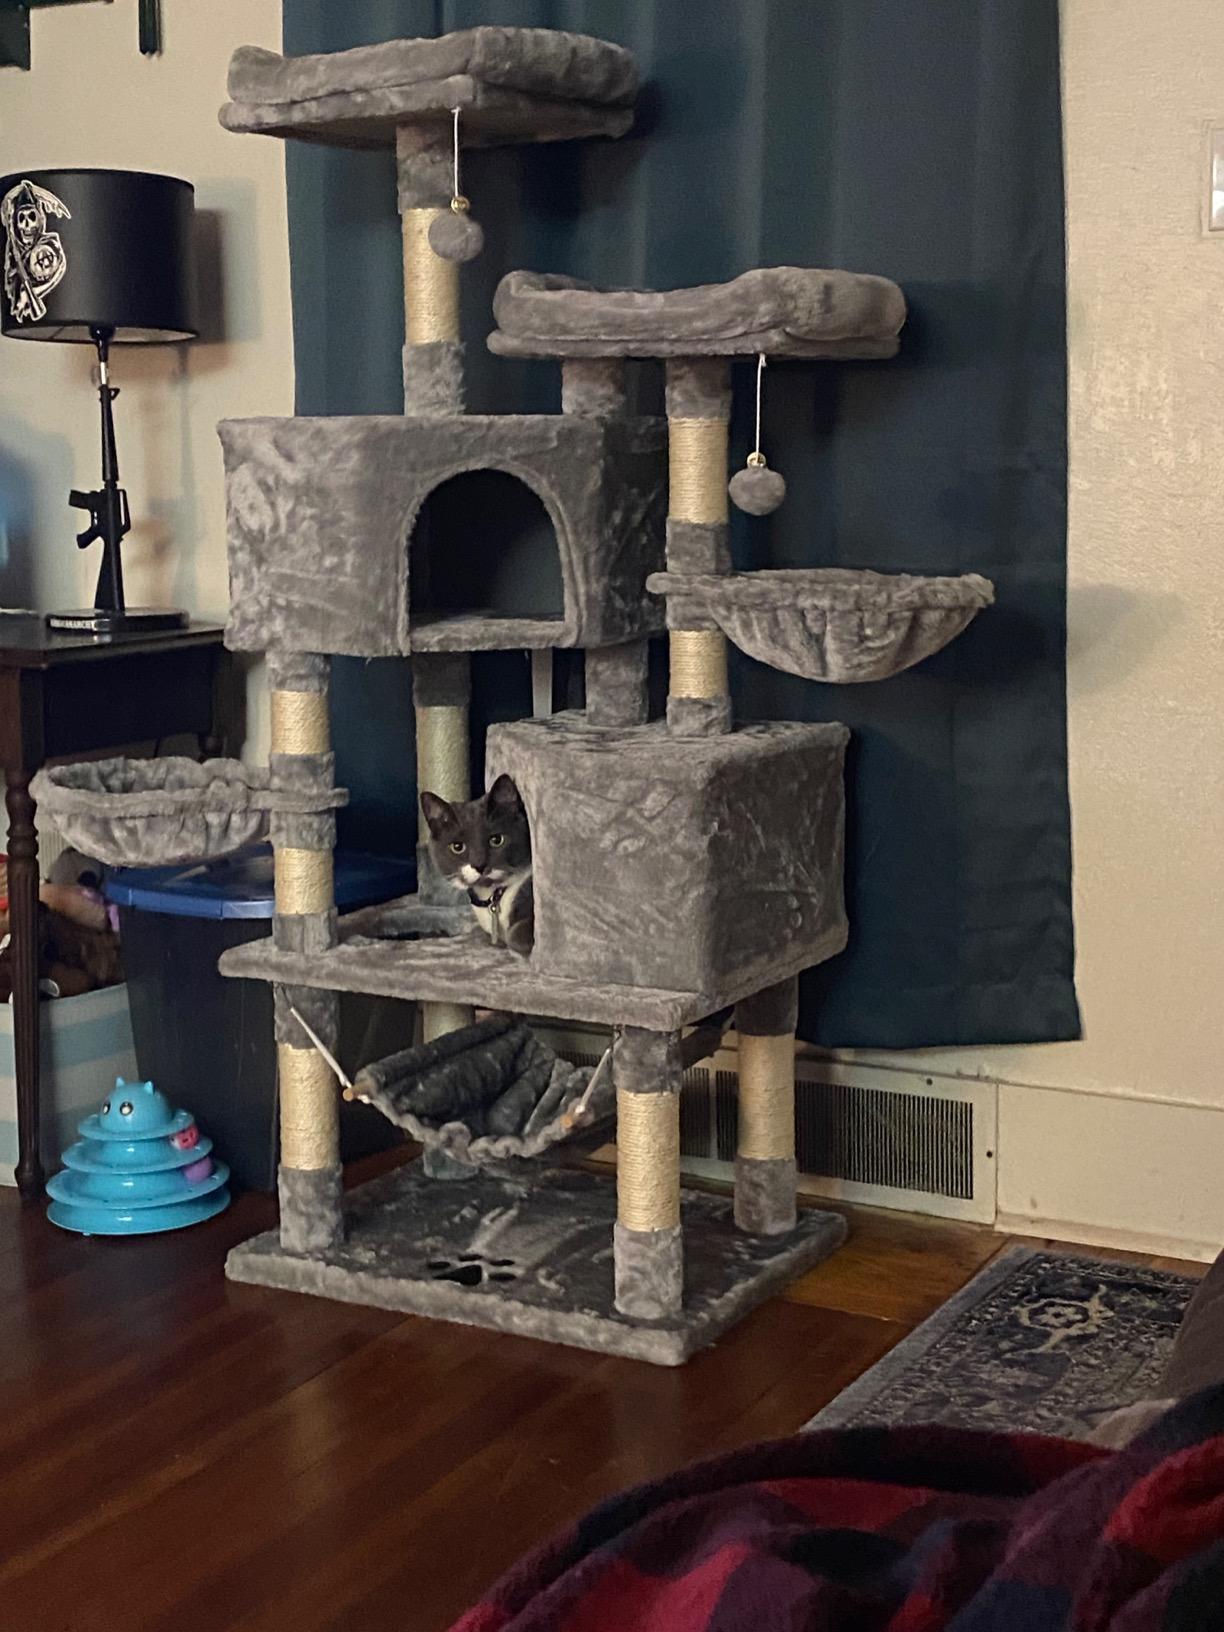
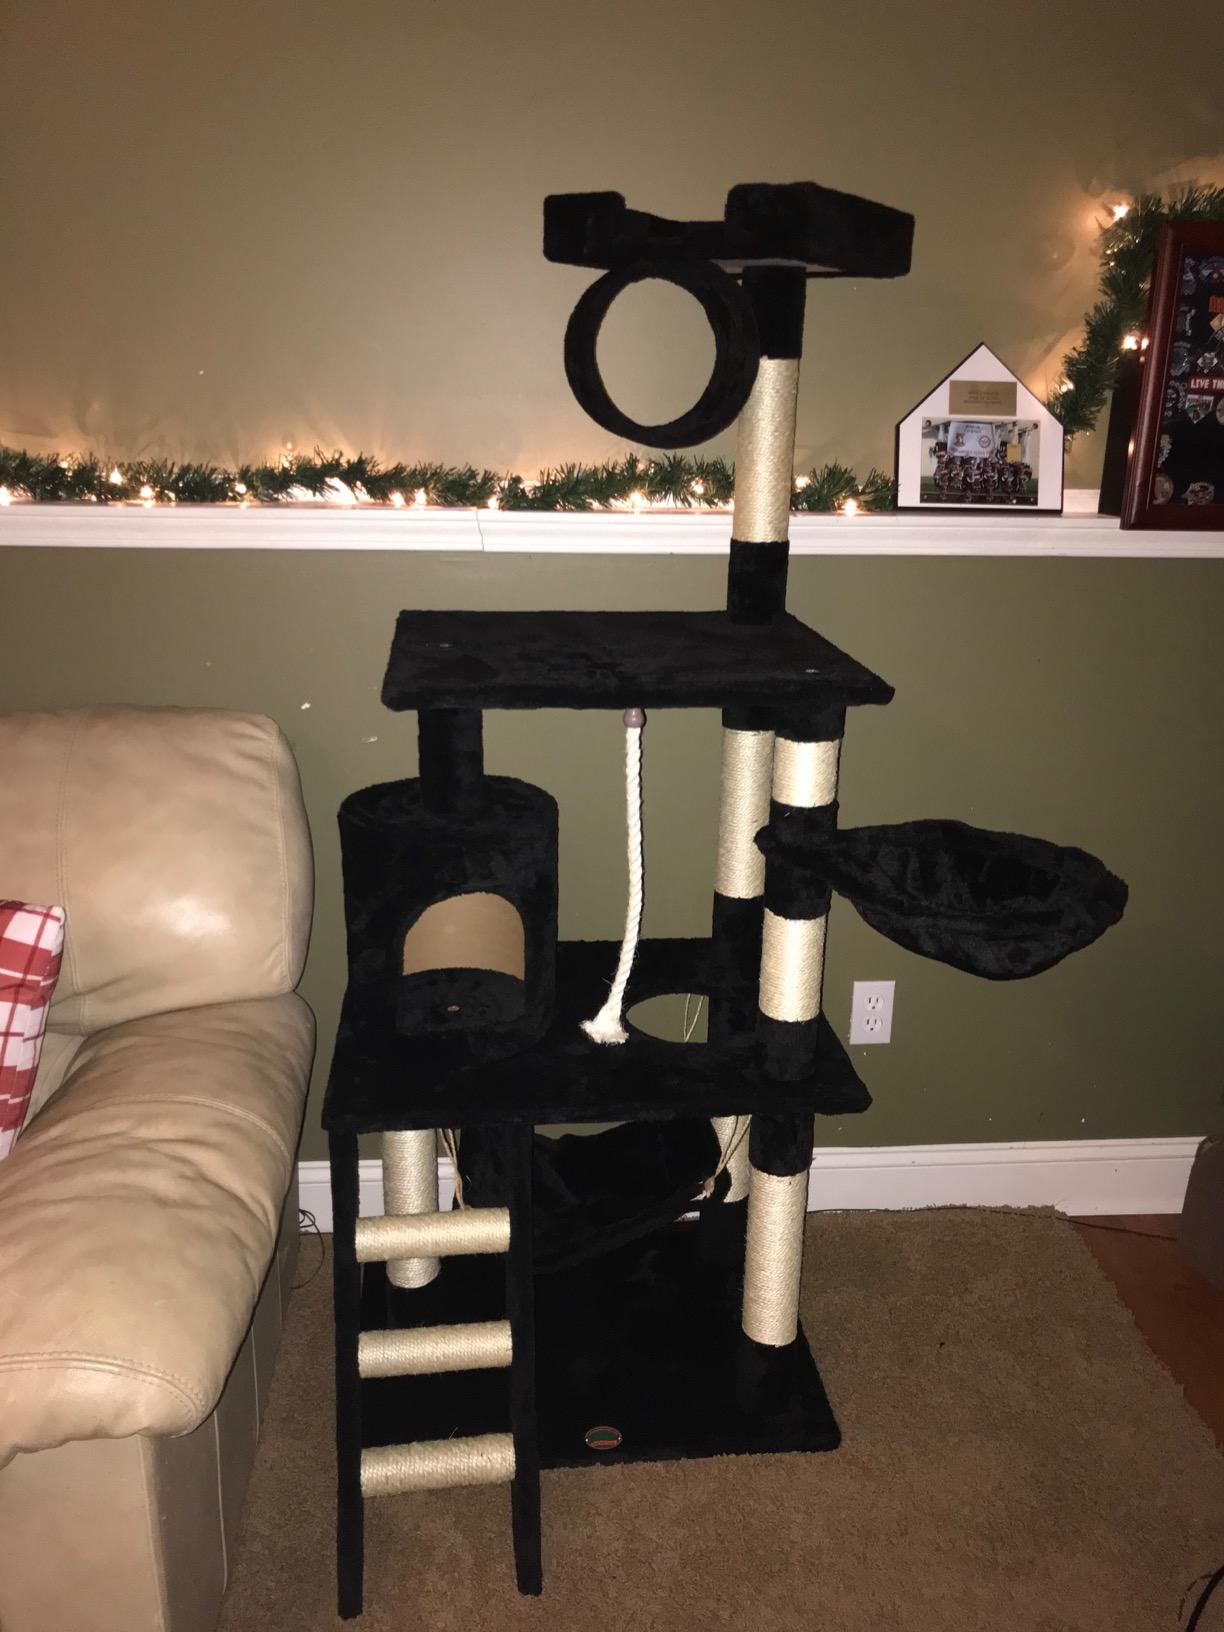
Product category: items_cat tree
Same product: no